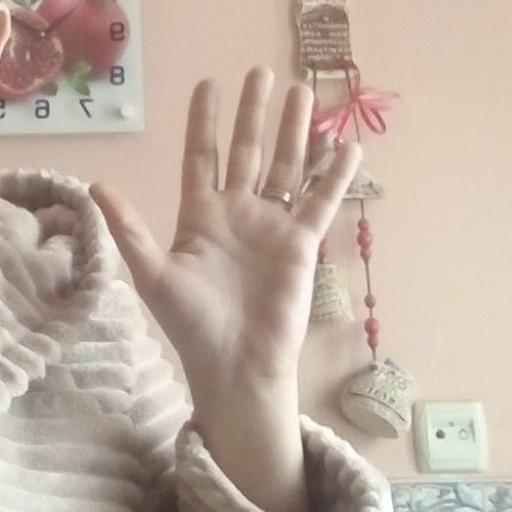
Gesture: palm